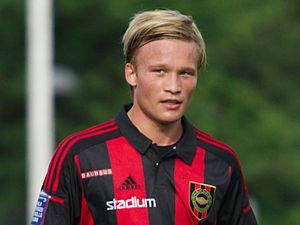
Nicklas Robert Bärkroth, né le 19 janvier 1992 à Göteborg, est un footballeur international suédois. Il joue au poste d'attaquant ou d'ailier au Lech Poznań.